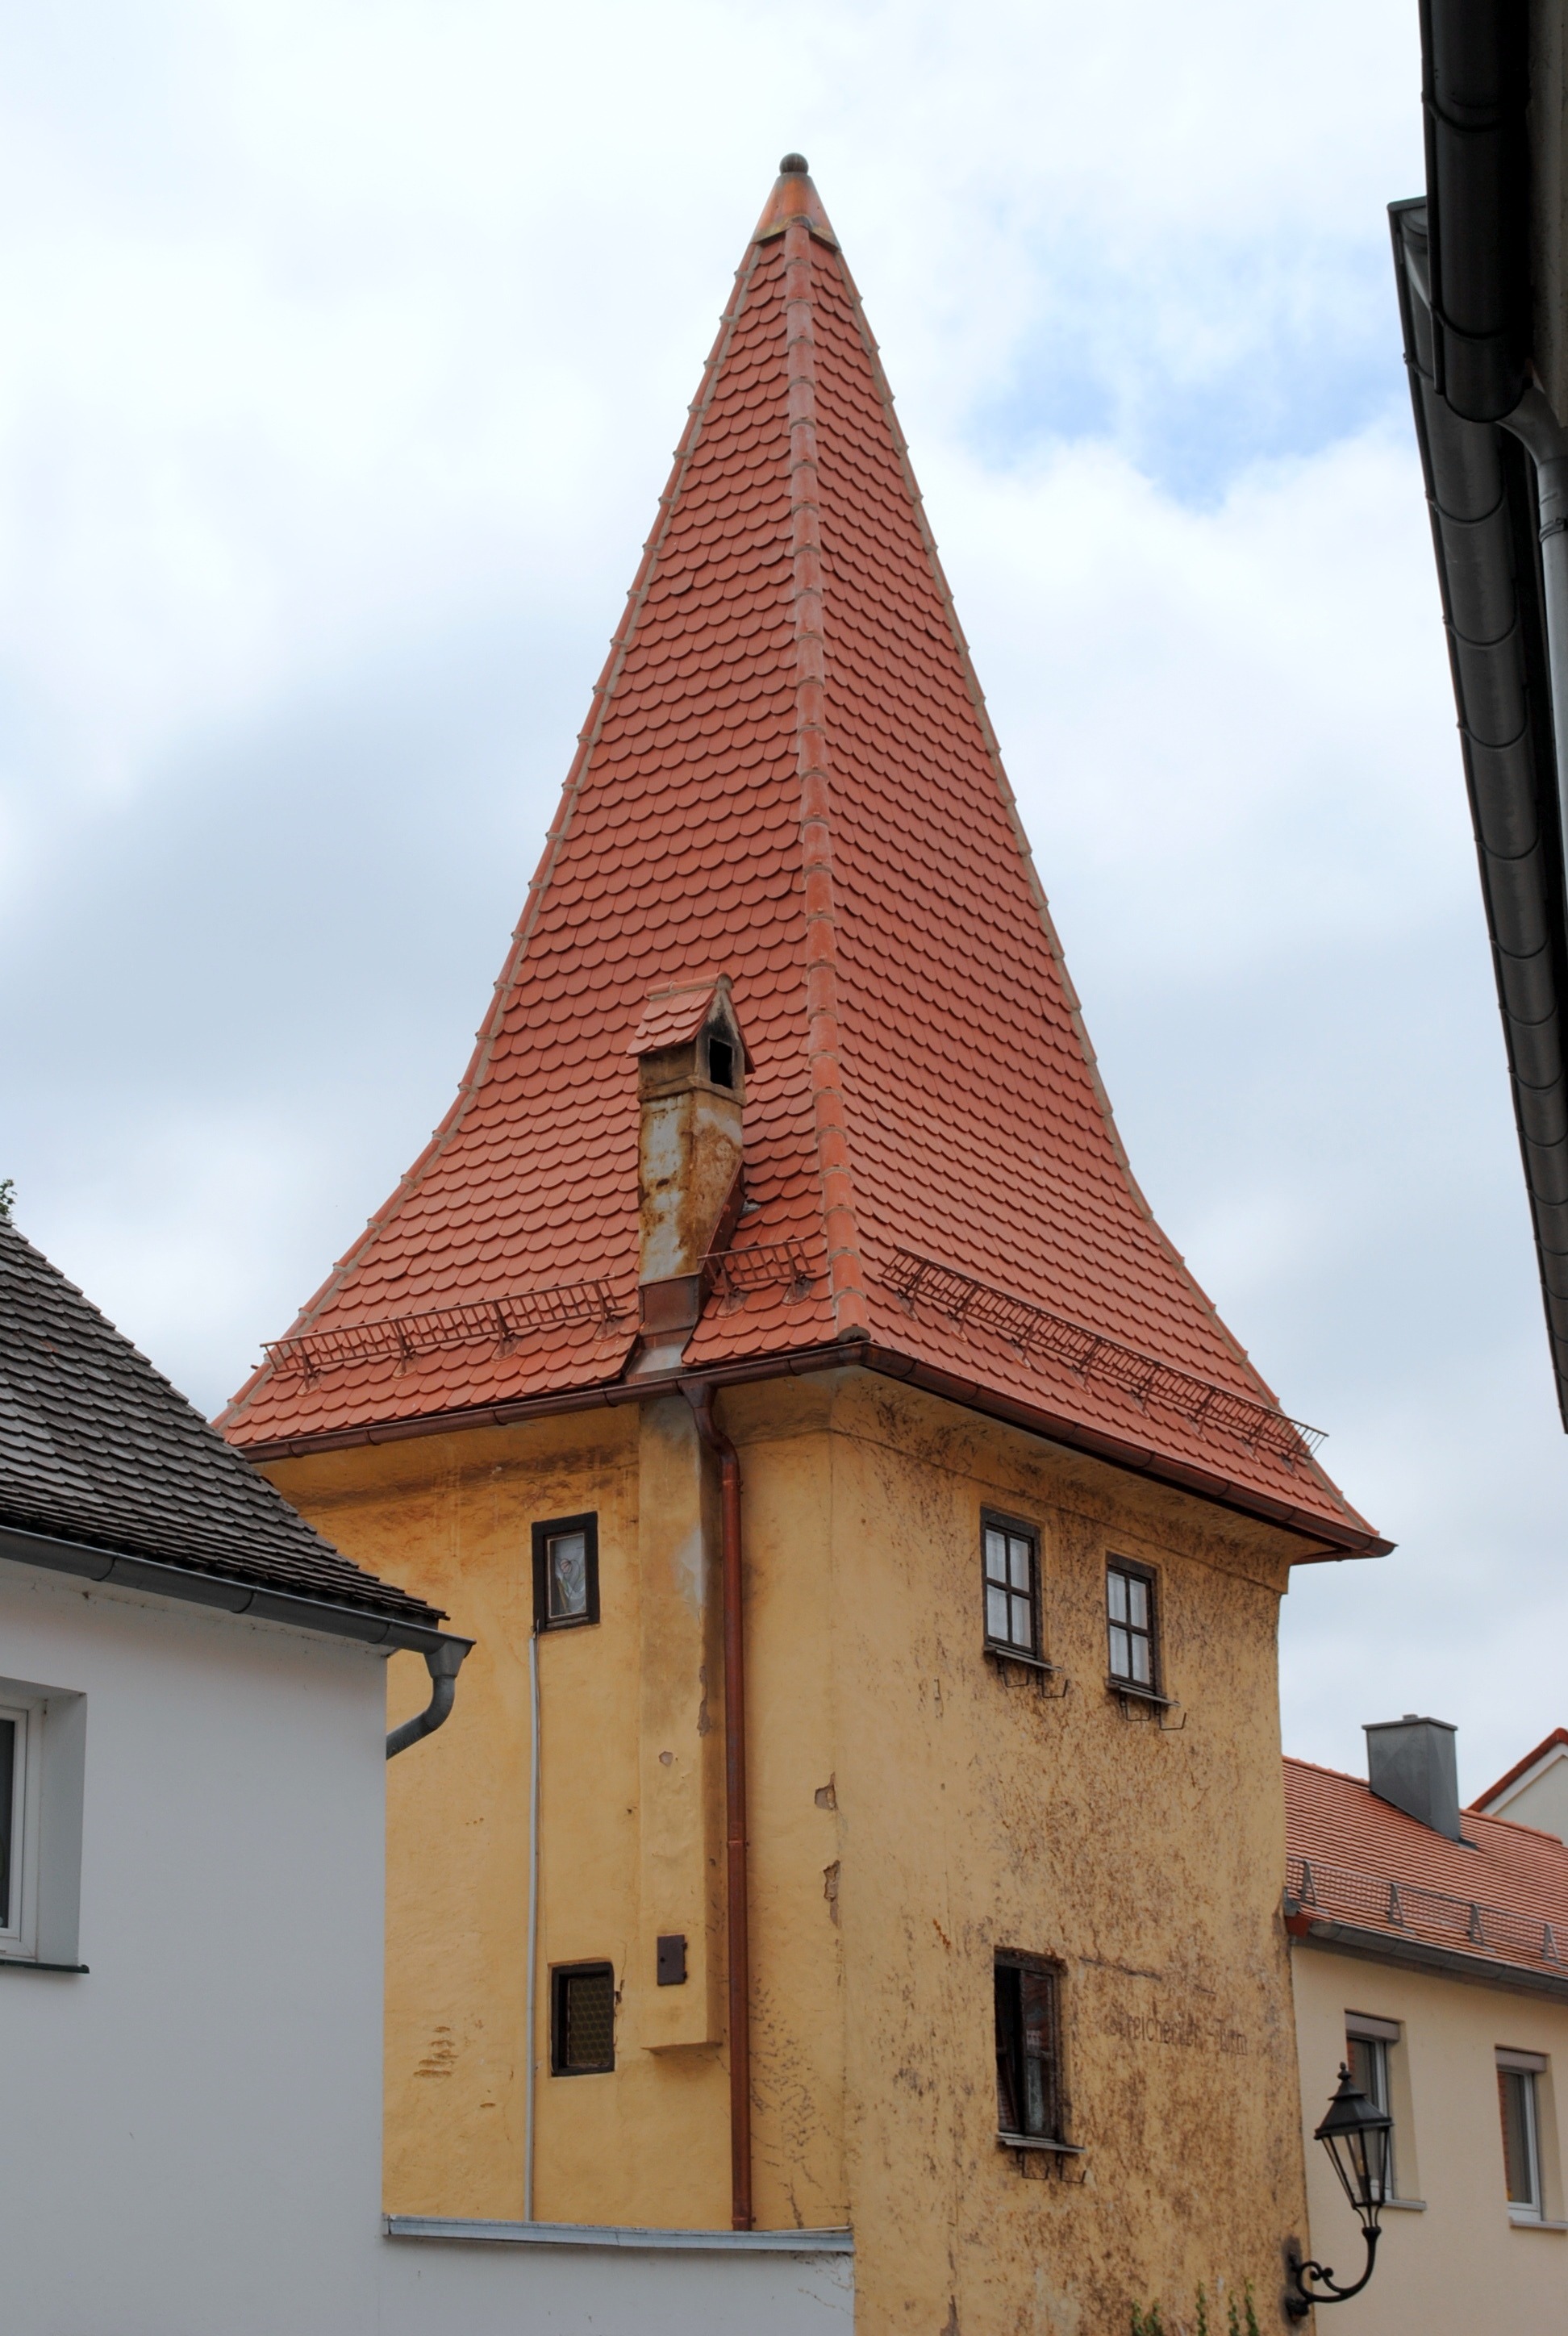
house, building, tower, facade, church, chapel, place of worship, bell tower, steeple, middle ages, defensive tower, altm hl valley, greding